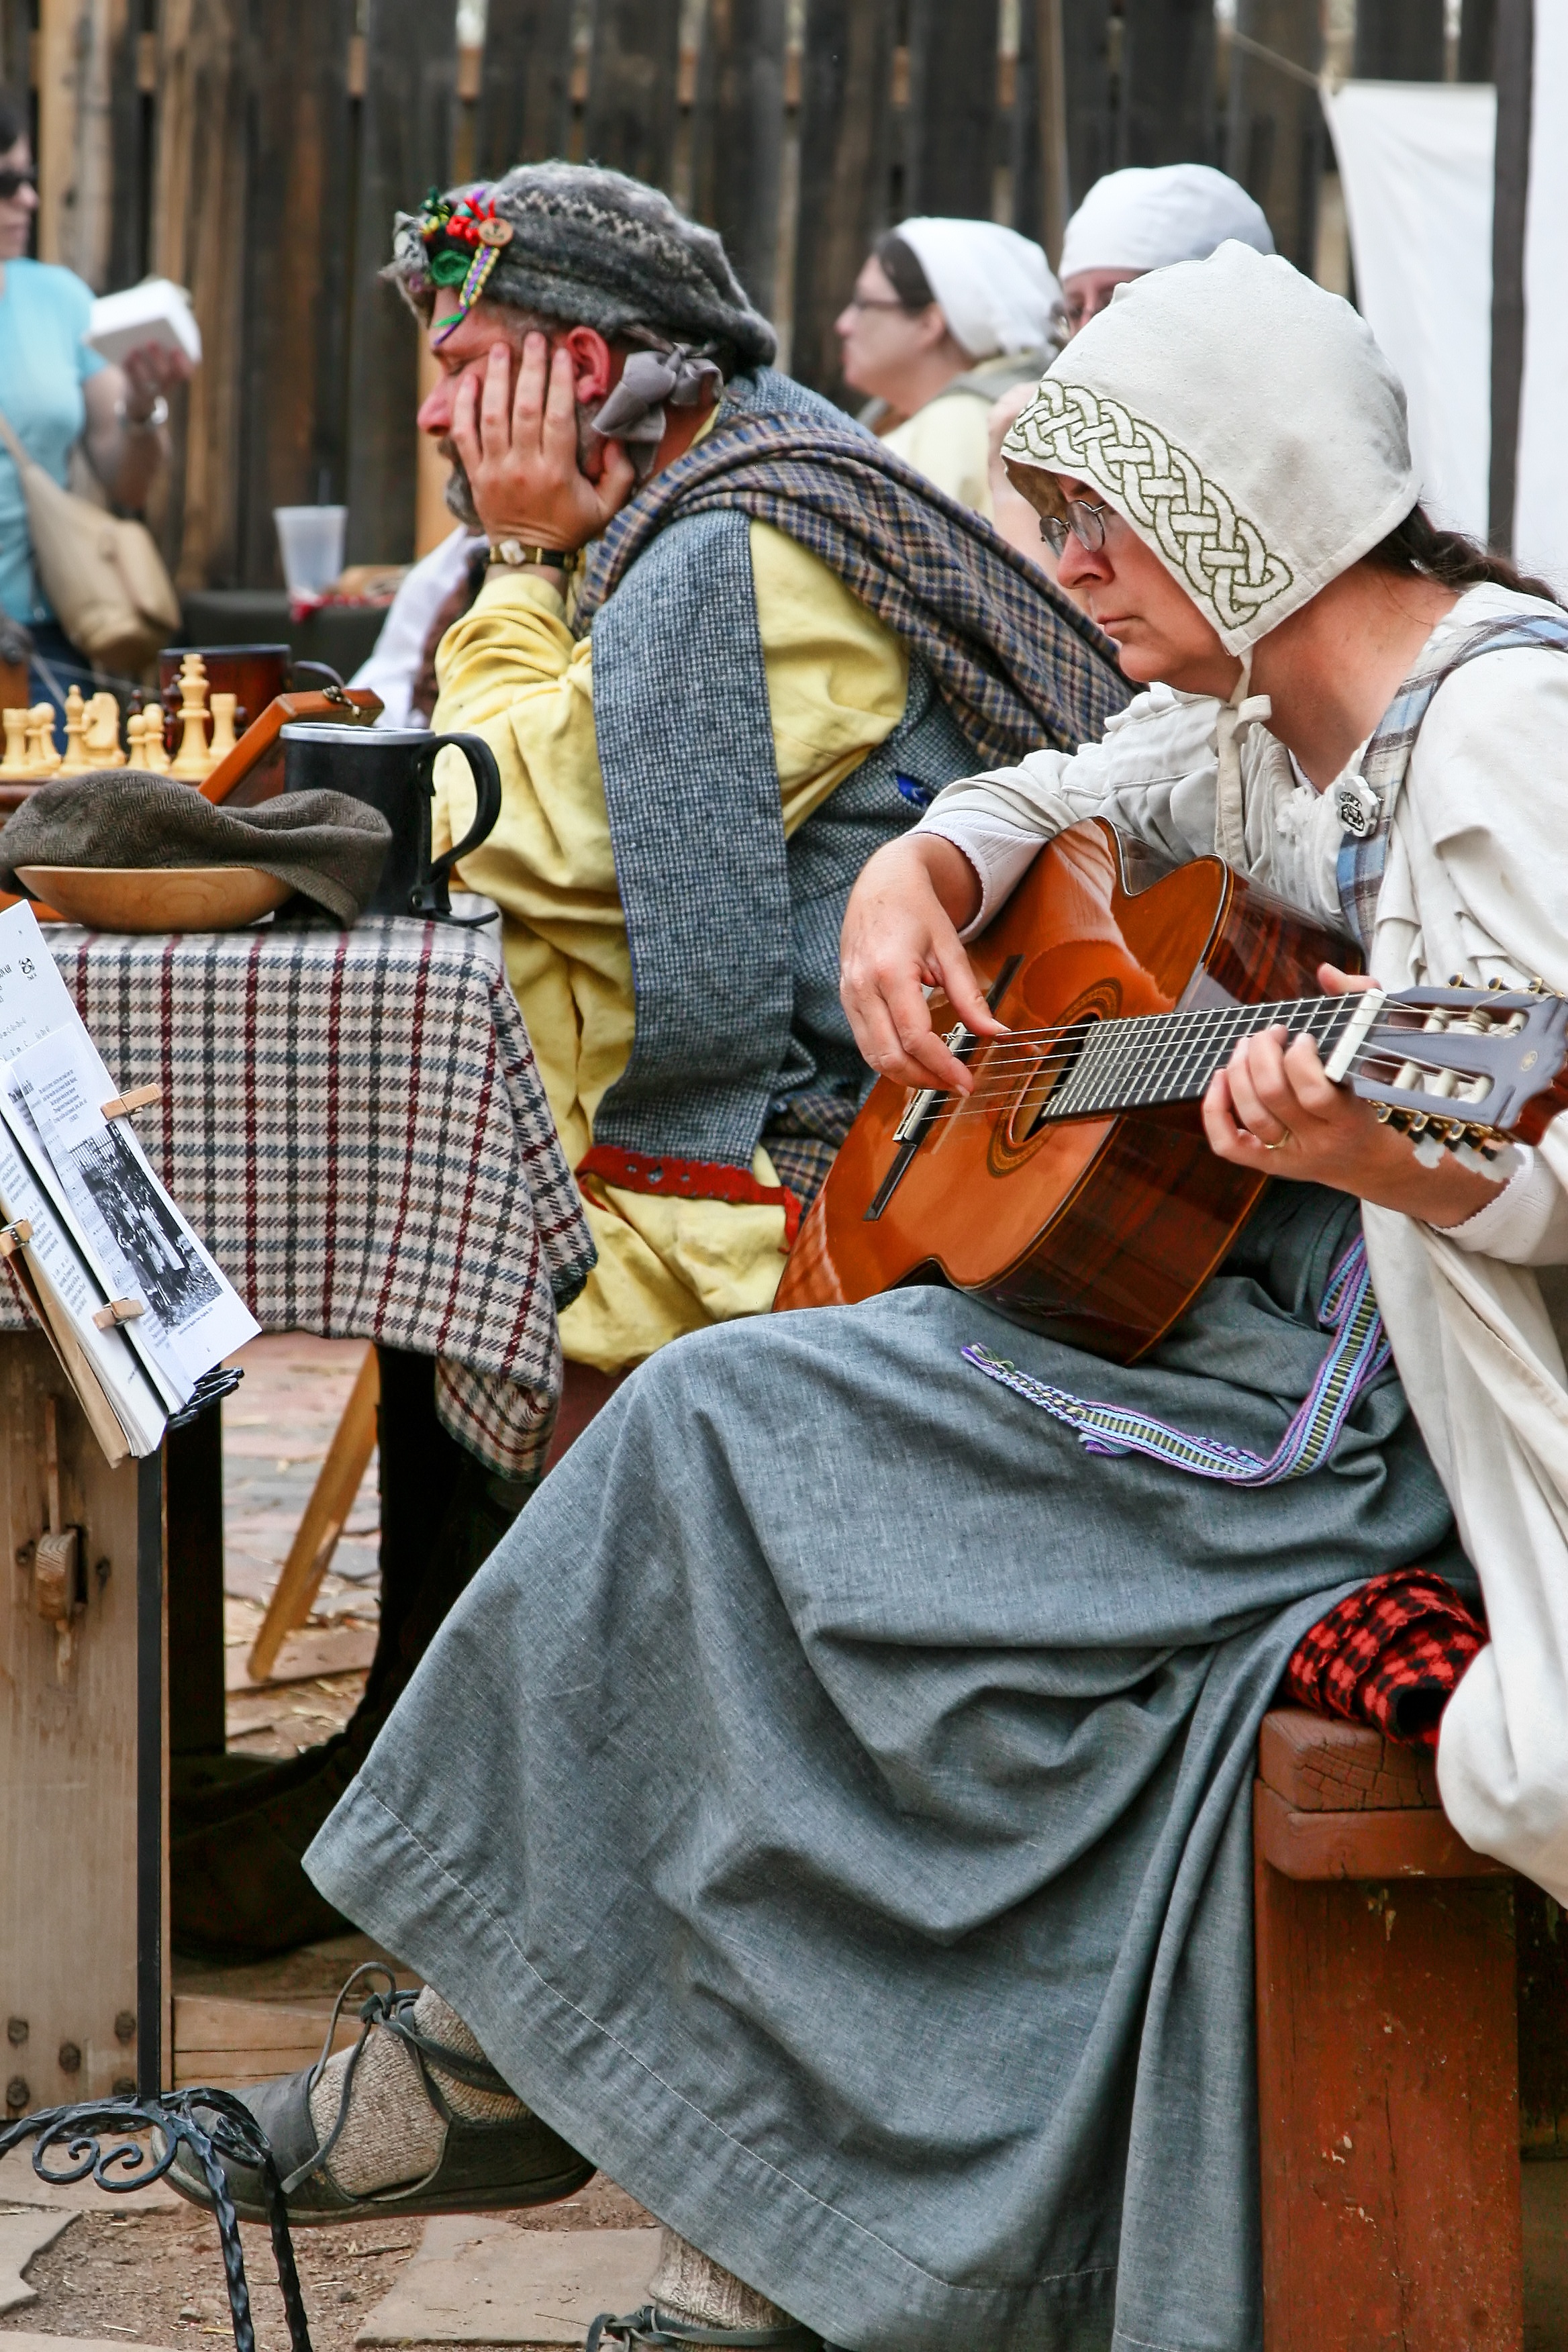
man, person, people, woman, guitar, clothing, medieval, society, chess, history, tradition, costume, middle ages, old fashioned, medieval times